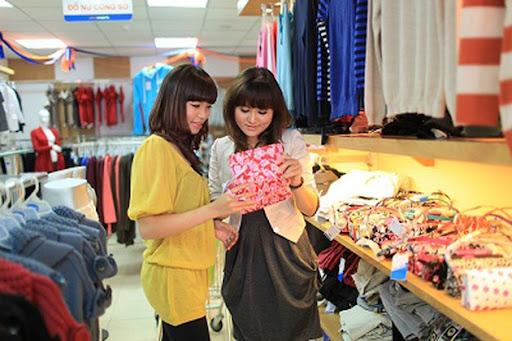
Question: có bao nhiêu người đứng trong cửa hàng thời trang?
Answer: có hai người đứng trong cửa hàng thời trang